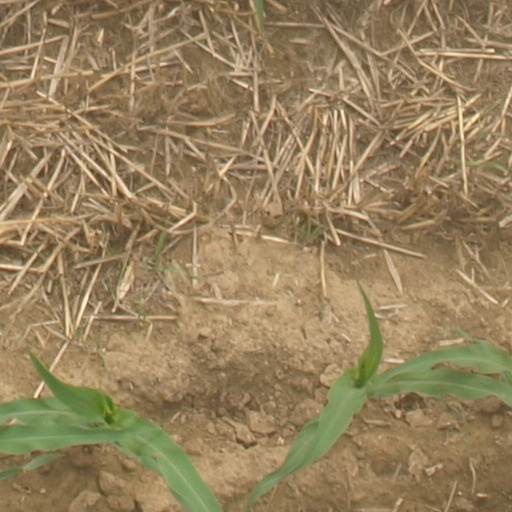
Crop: maize; corn